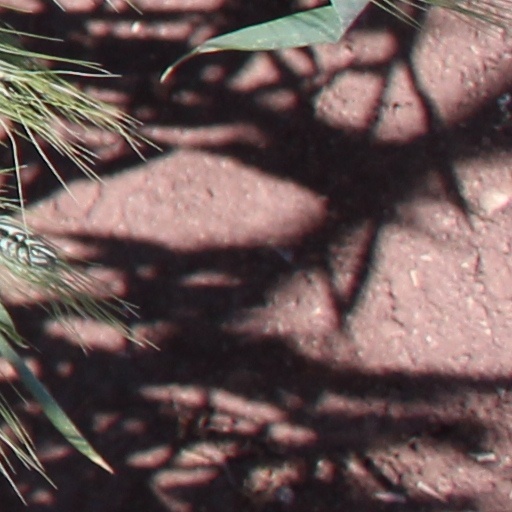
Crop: wheat